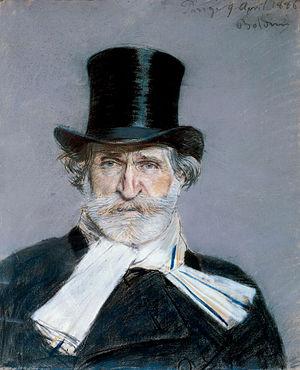
Le tableau qui suit présente la liste par genre musical des œuvres de Giuseppe Verdi, compositeur italien de la période romantique.
Le tableau qui suit présente la liste par date de création des œuvres de Giuseppe Verdi, compositeur italien de la période romantique.